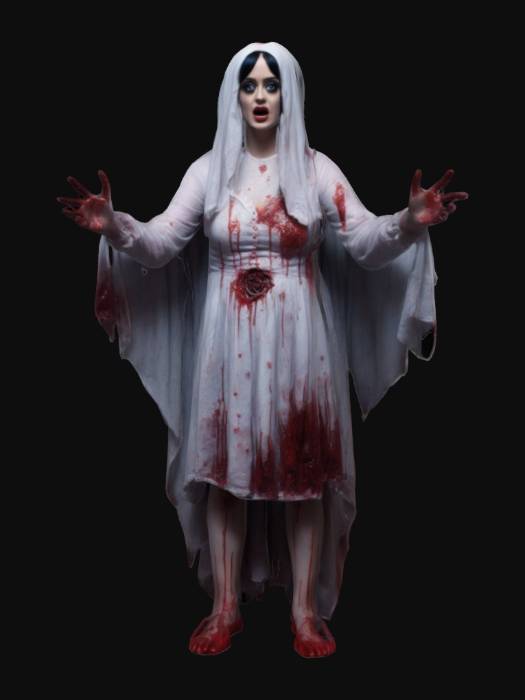
미적 점수 (1~10점): 5